Donkey Kong Country Returns

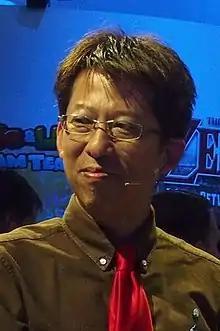
"Donkey Kong Country Returns" producer Kensuke Tanabe in 2013

"Returns" was designed for "Donkey Kong Country" fans, and the team spent the first week of development playing the SNES games to gather inspiration. Retro sought to carry memorable elements—such as side-scrolling gameplay, barrel cannons, and minecart sequences—while refining them to create a new experience, and continue the series' broad appeal and accessibility. The team felt a lot of responsibility because they did not want to disappoint fans. The assistant producer, Risa Tabata, had never played "Donkey Kong Country", so she saw herself as the one who conceived new ideas.